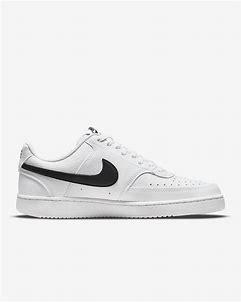
Brand: Nike
Model: Court Vision Next Nature